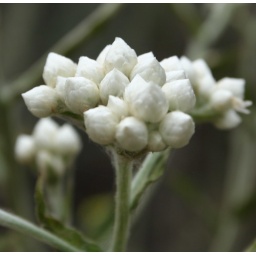
Interesting white flower clusters. They seem to be the next in line to bloom.